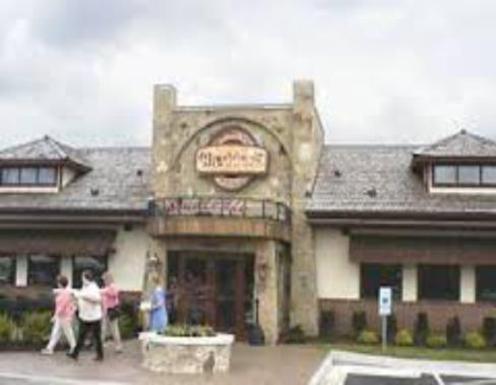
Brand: cheddar's casual cafe
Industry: Food